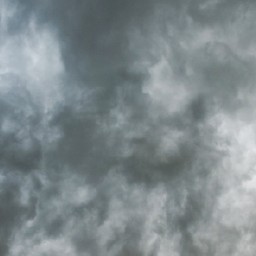
Cloud type: Nimbostratus (Ns)